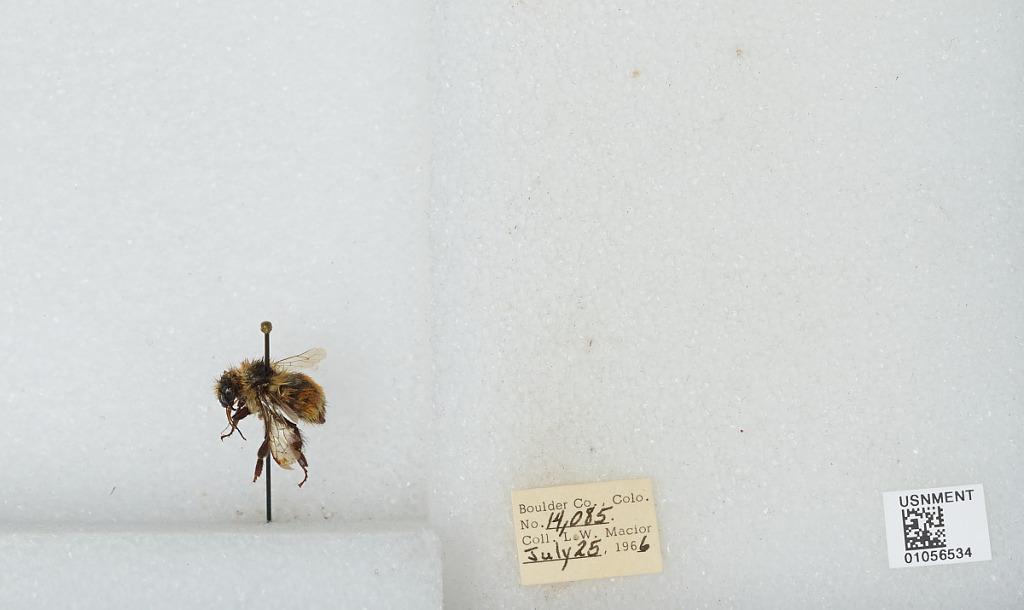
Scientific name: Bombus (Pyrobombus) bifarius Cresson
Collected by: L. Macior
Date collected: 1966-7-25
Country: United States
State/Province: Colorado
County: Boulder
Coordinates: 40.0017, -105.308